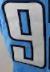
Number: 9